Palace of the Marqués de Dos Aguas

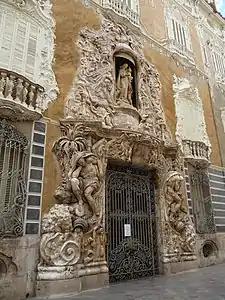
Palacio del Marques de Dos Aguas, Entrance

This renovation changed its previous Gothic structure entirely; it stands out above all its main entrance gives onto the street of the Marqués de Dos Aguas. It is made of alabaster by the Valencian, Ignacio Vergara Gimeno, founder and professor of the Royal Academy of Fine Arts of San Carlos, on the design of Hipólito Rovira, protected of the Marquis. (Ypolitus Rovira Ynventor et Ygnatius Vergara fabricator).